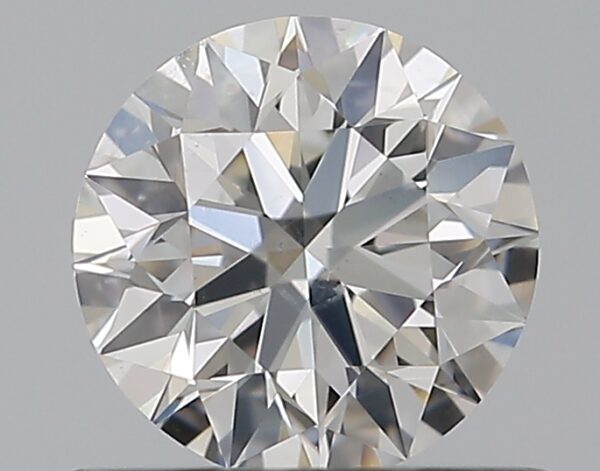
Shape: round
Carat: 0.51
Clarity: SI1
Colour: G
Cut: EX
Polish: EX
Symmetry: EX
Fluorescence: N
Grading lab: GIA
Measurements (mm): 5.08 x 5.11 x 3.19